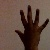
The image shows a hand gesture representing the number 5 in Indian Sign Language.